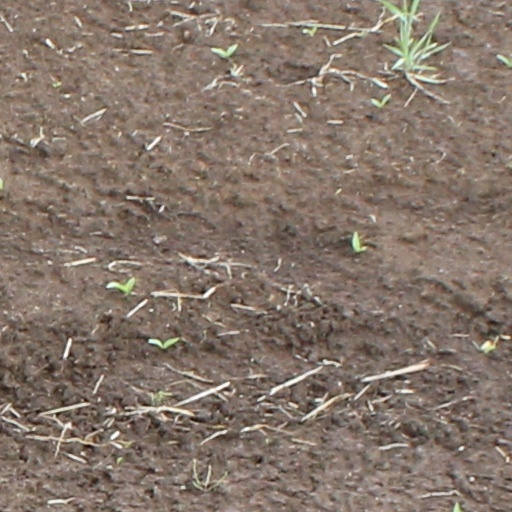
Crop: wheat